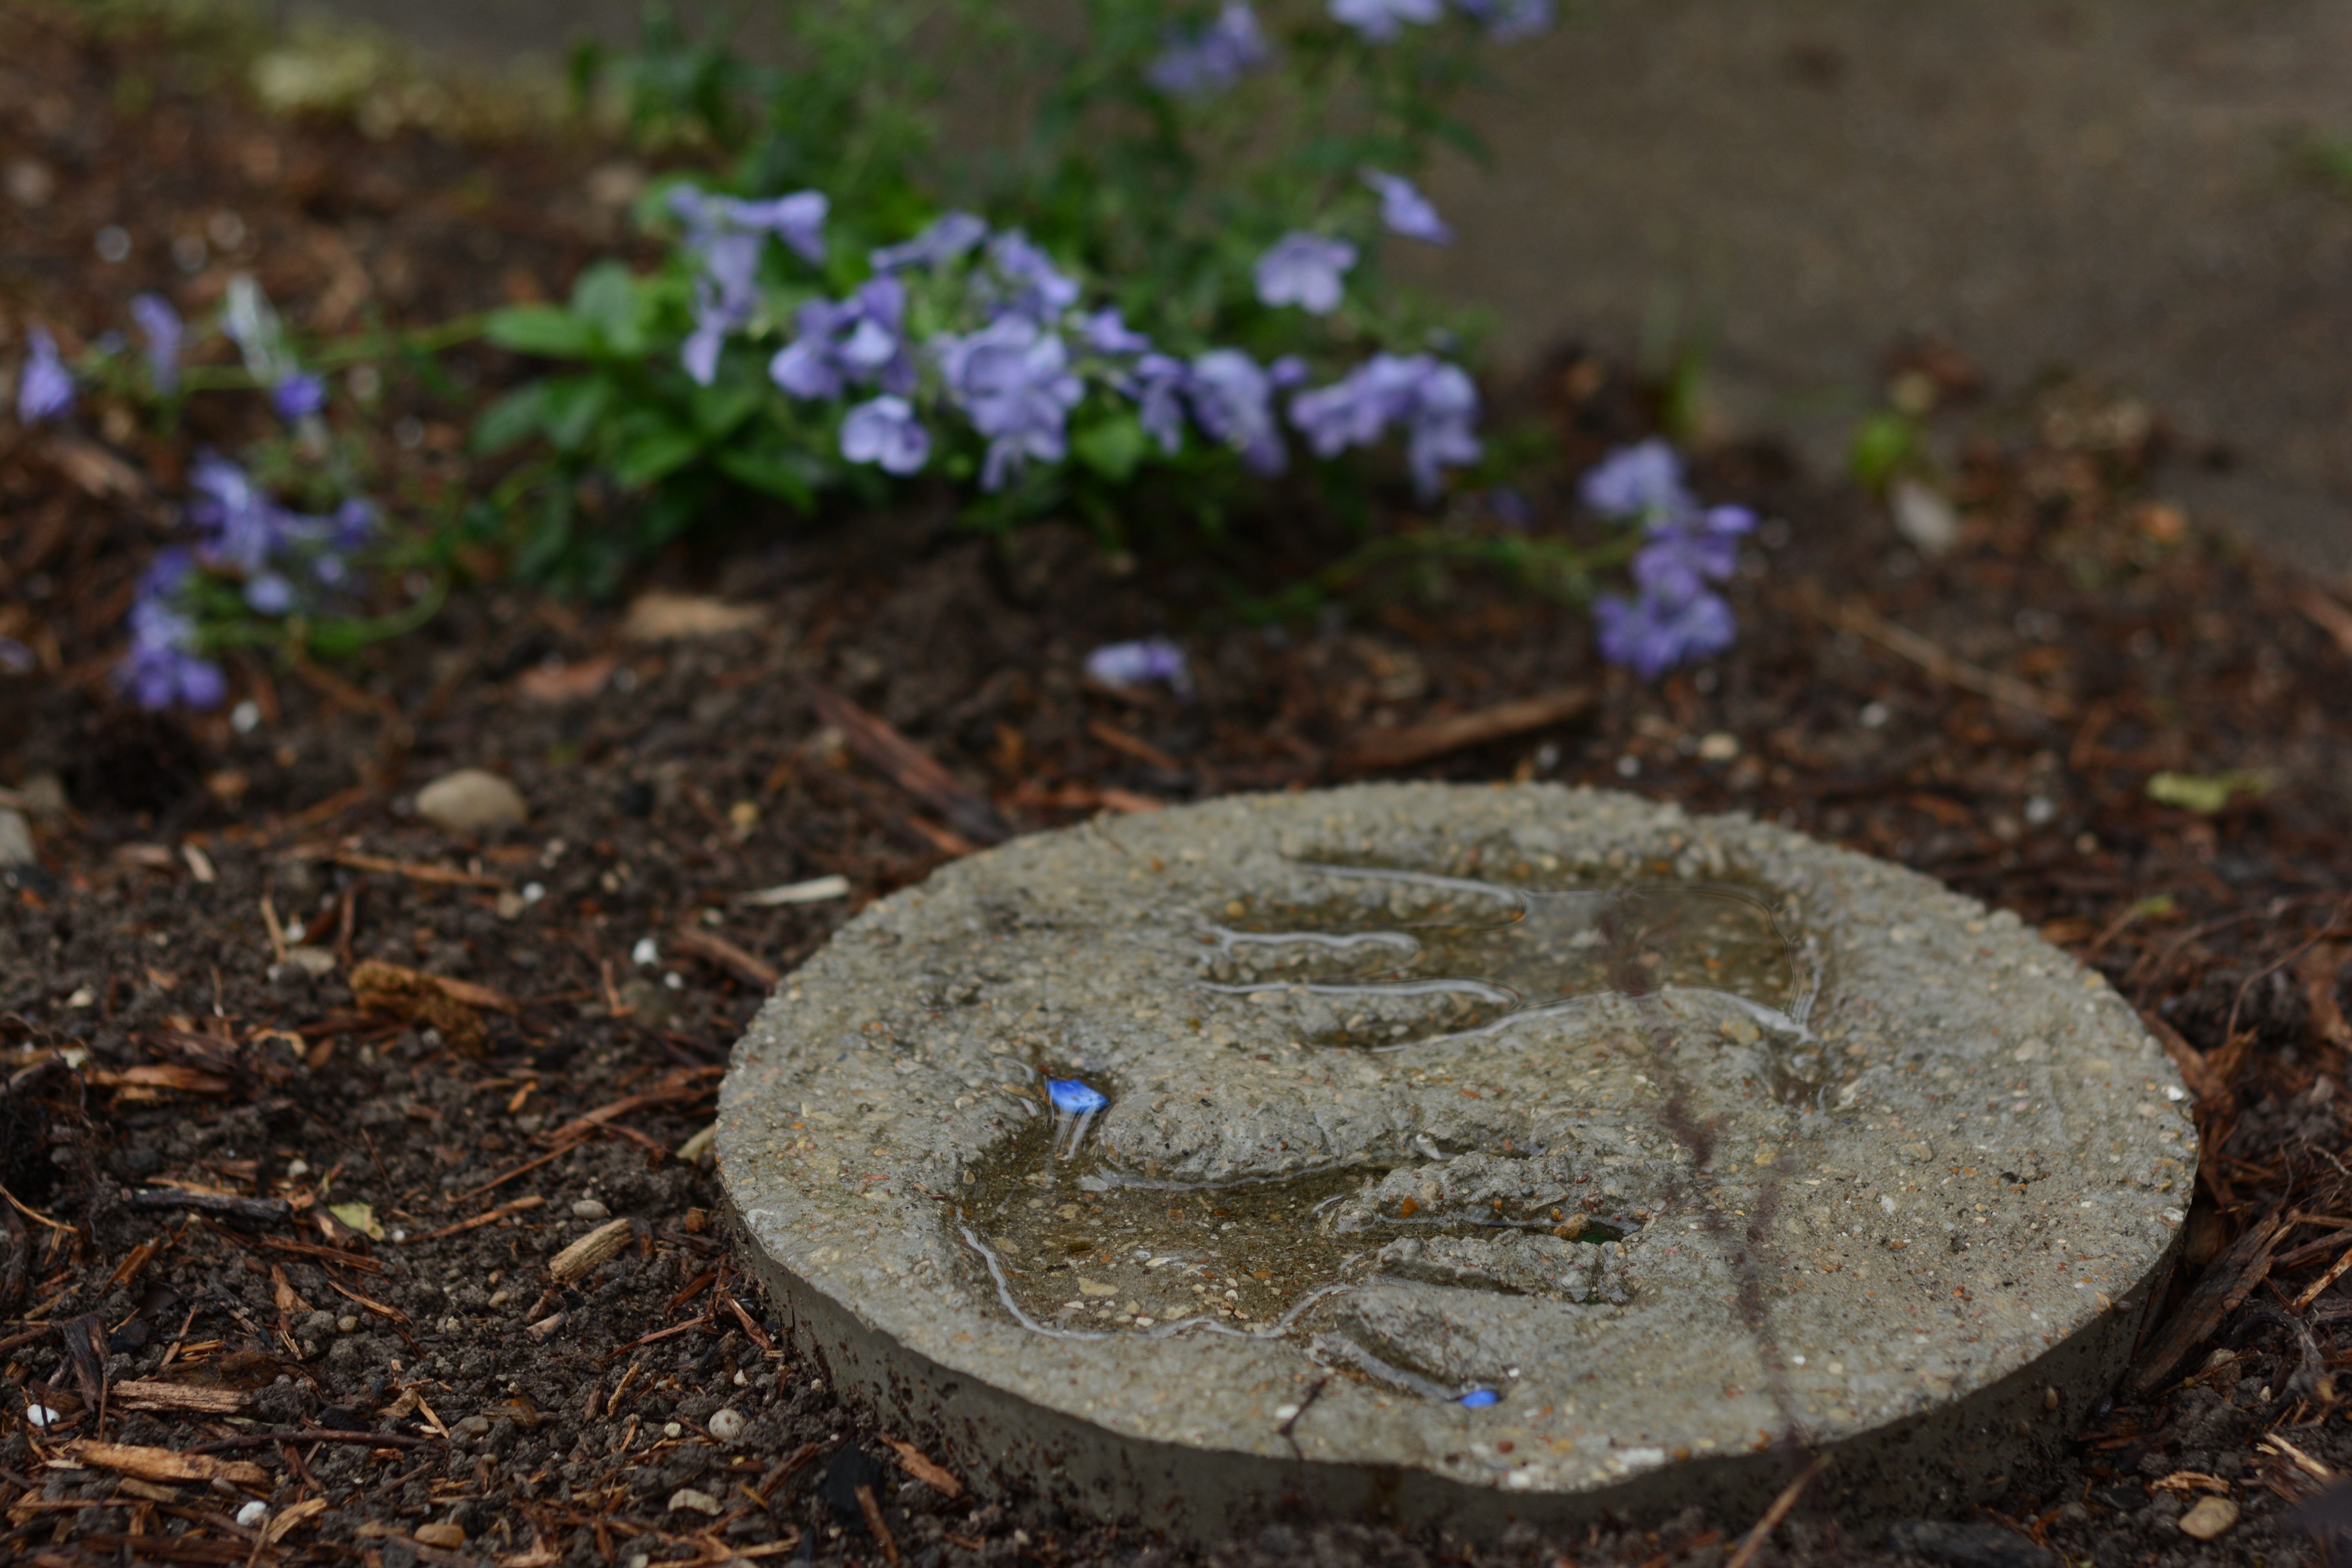
hand, tree, nature, grass, rock, plant, lawn, rain, leaf, flower, boy, kid, neighborhood, love, young, puddle, soil, child, botany, craft, garden, flora, childhood, concrete, flowers, son, family, happiness, fingers, parenthood, cement, stepping stone, texas, dallas, daughter, handprint, hand print